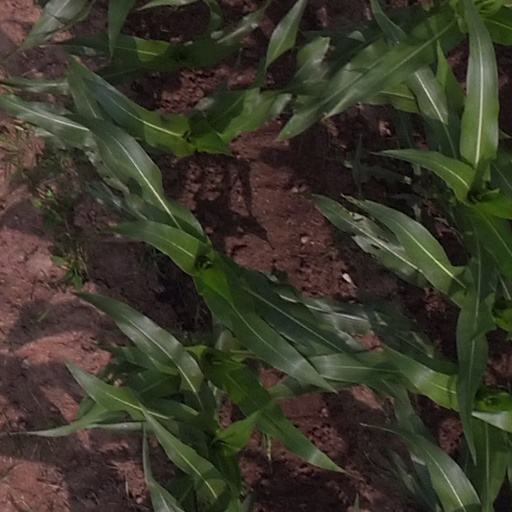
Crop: maize; corn